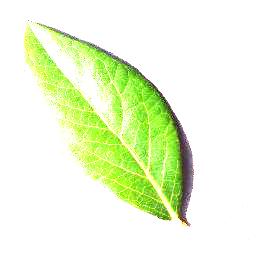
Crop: blueberry
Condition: healthy